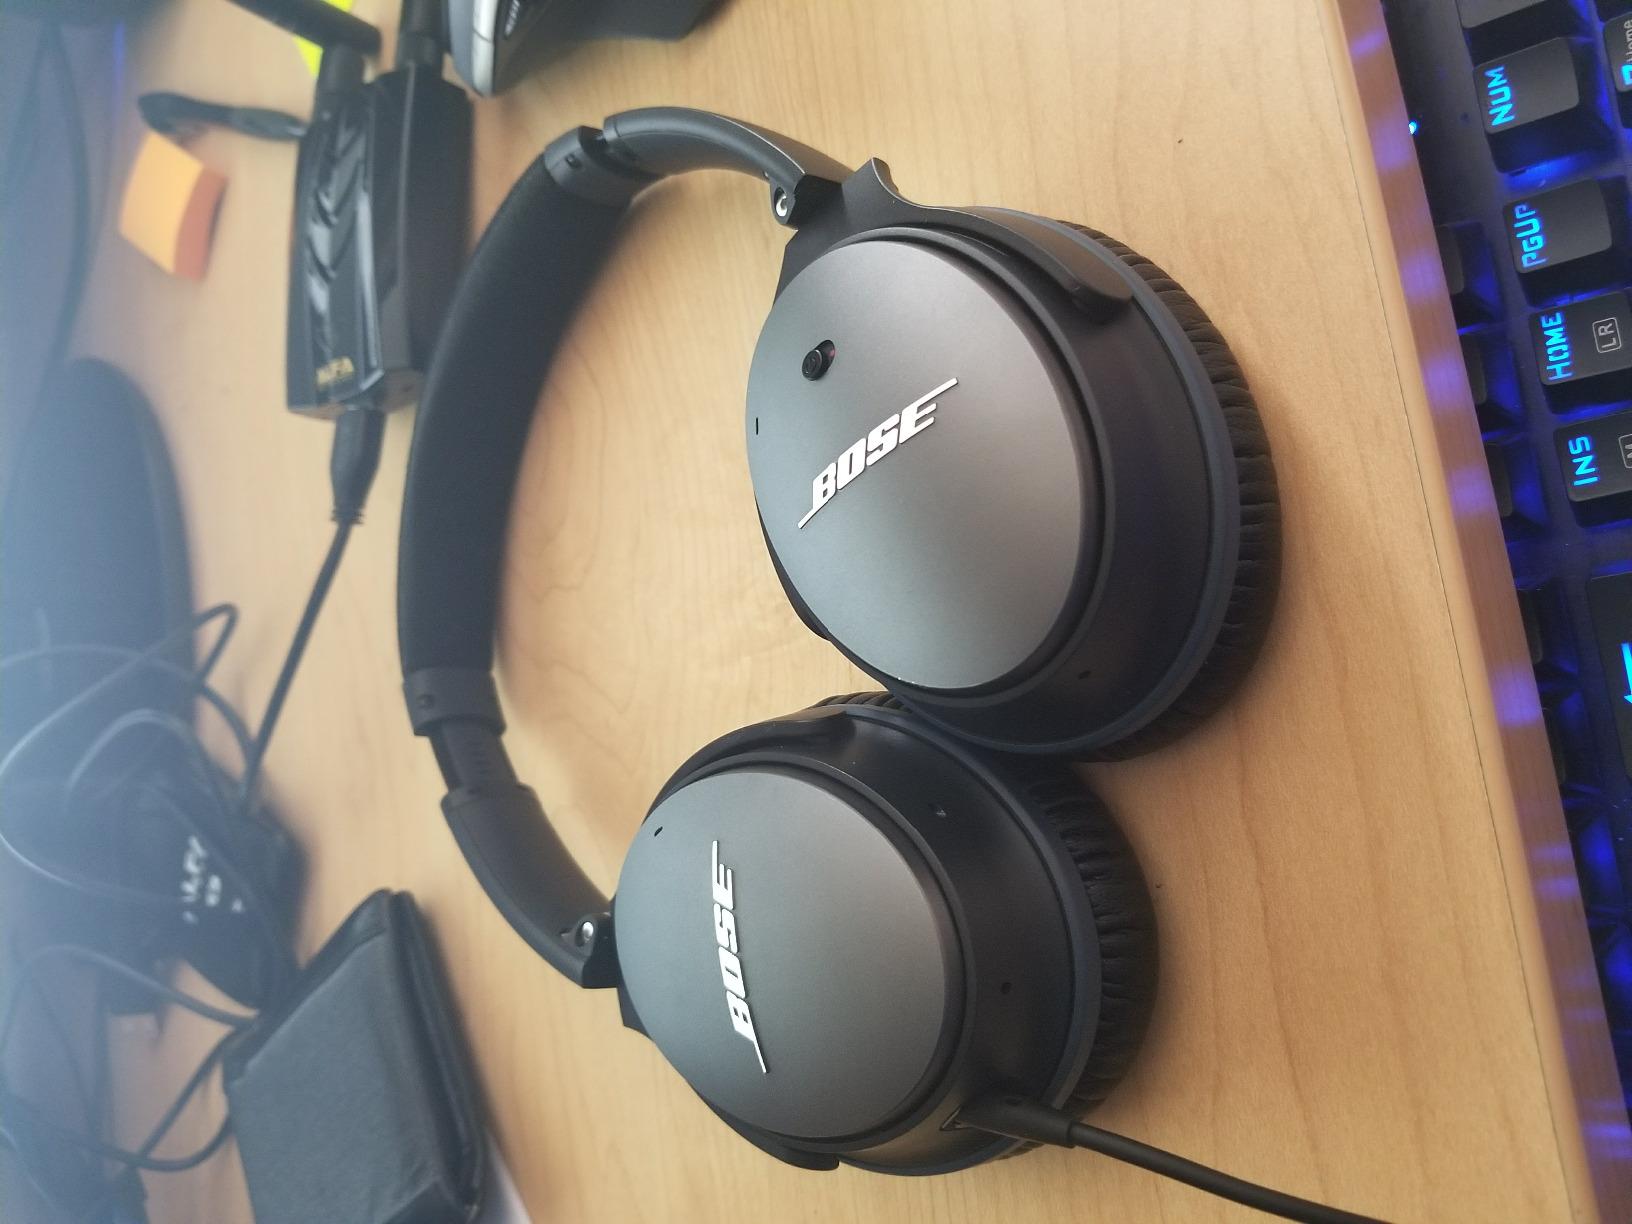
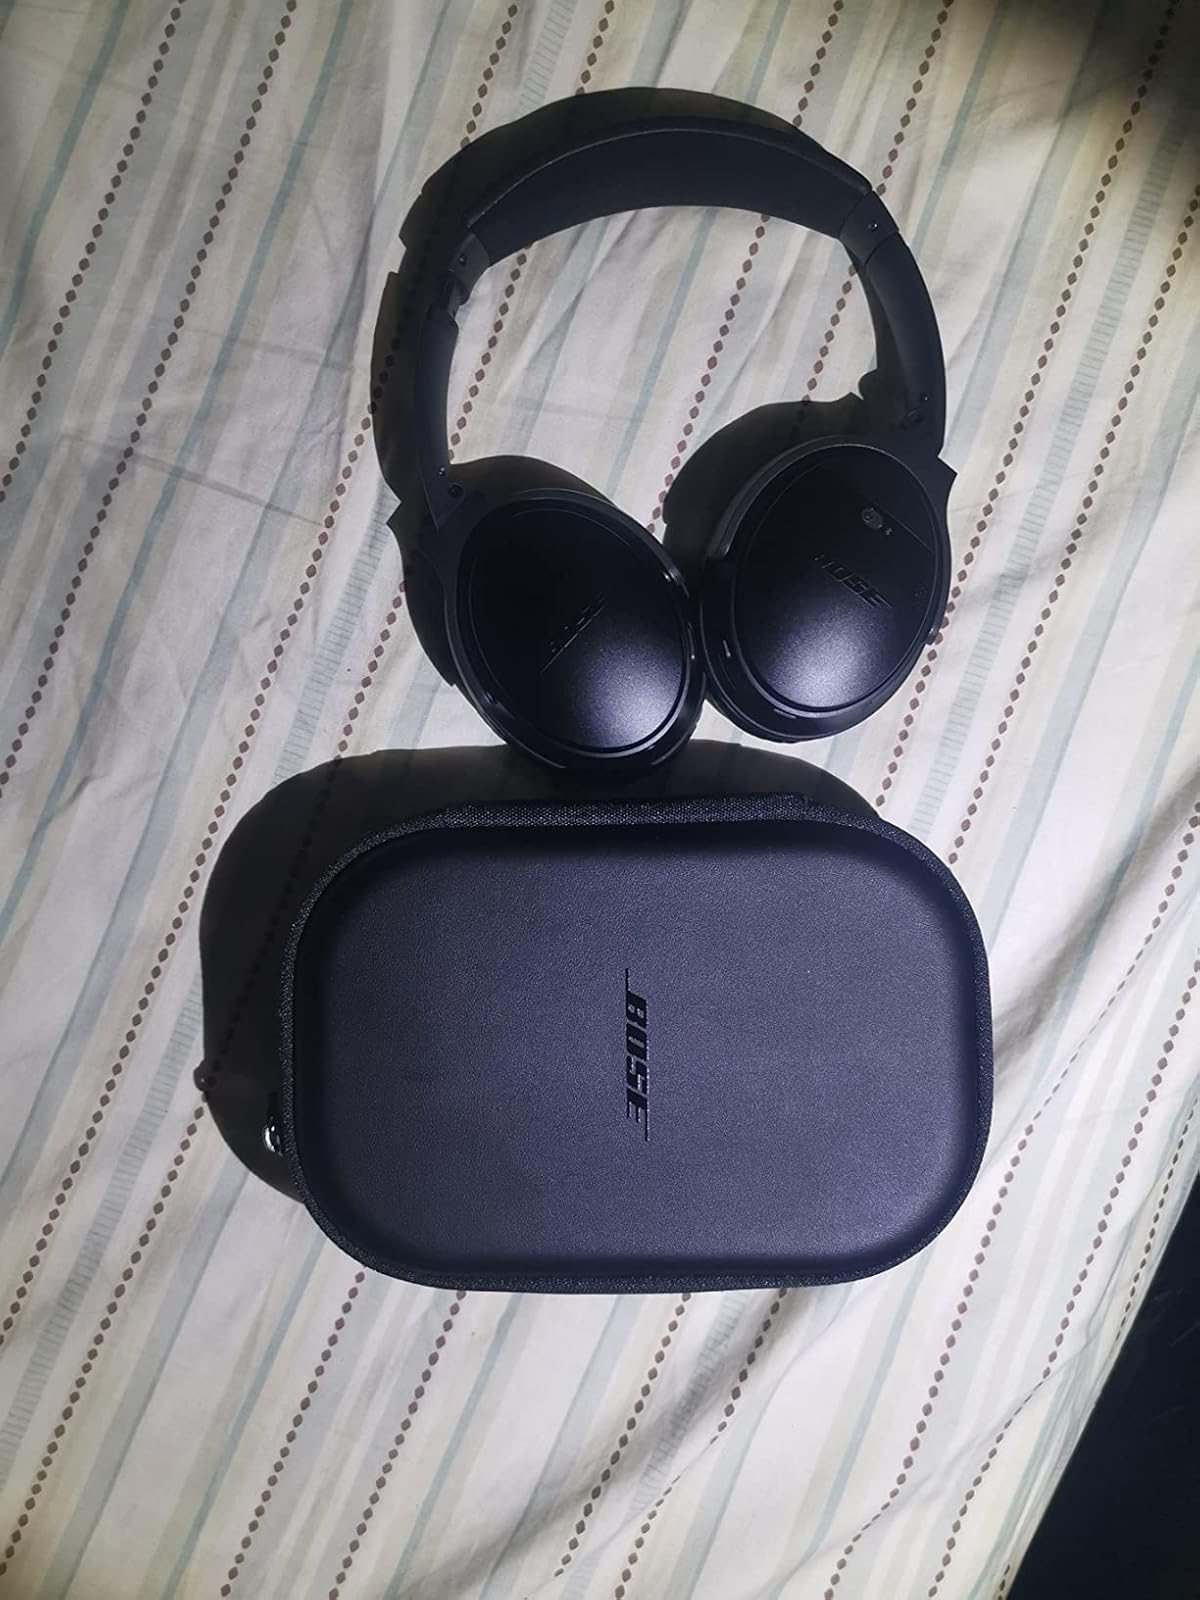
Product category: headphones
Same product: no